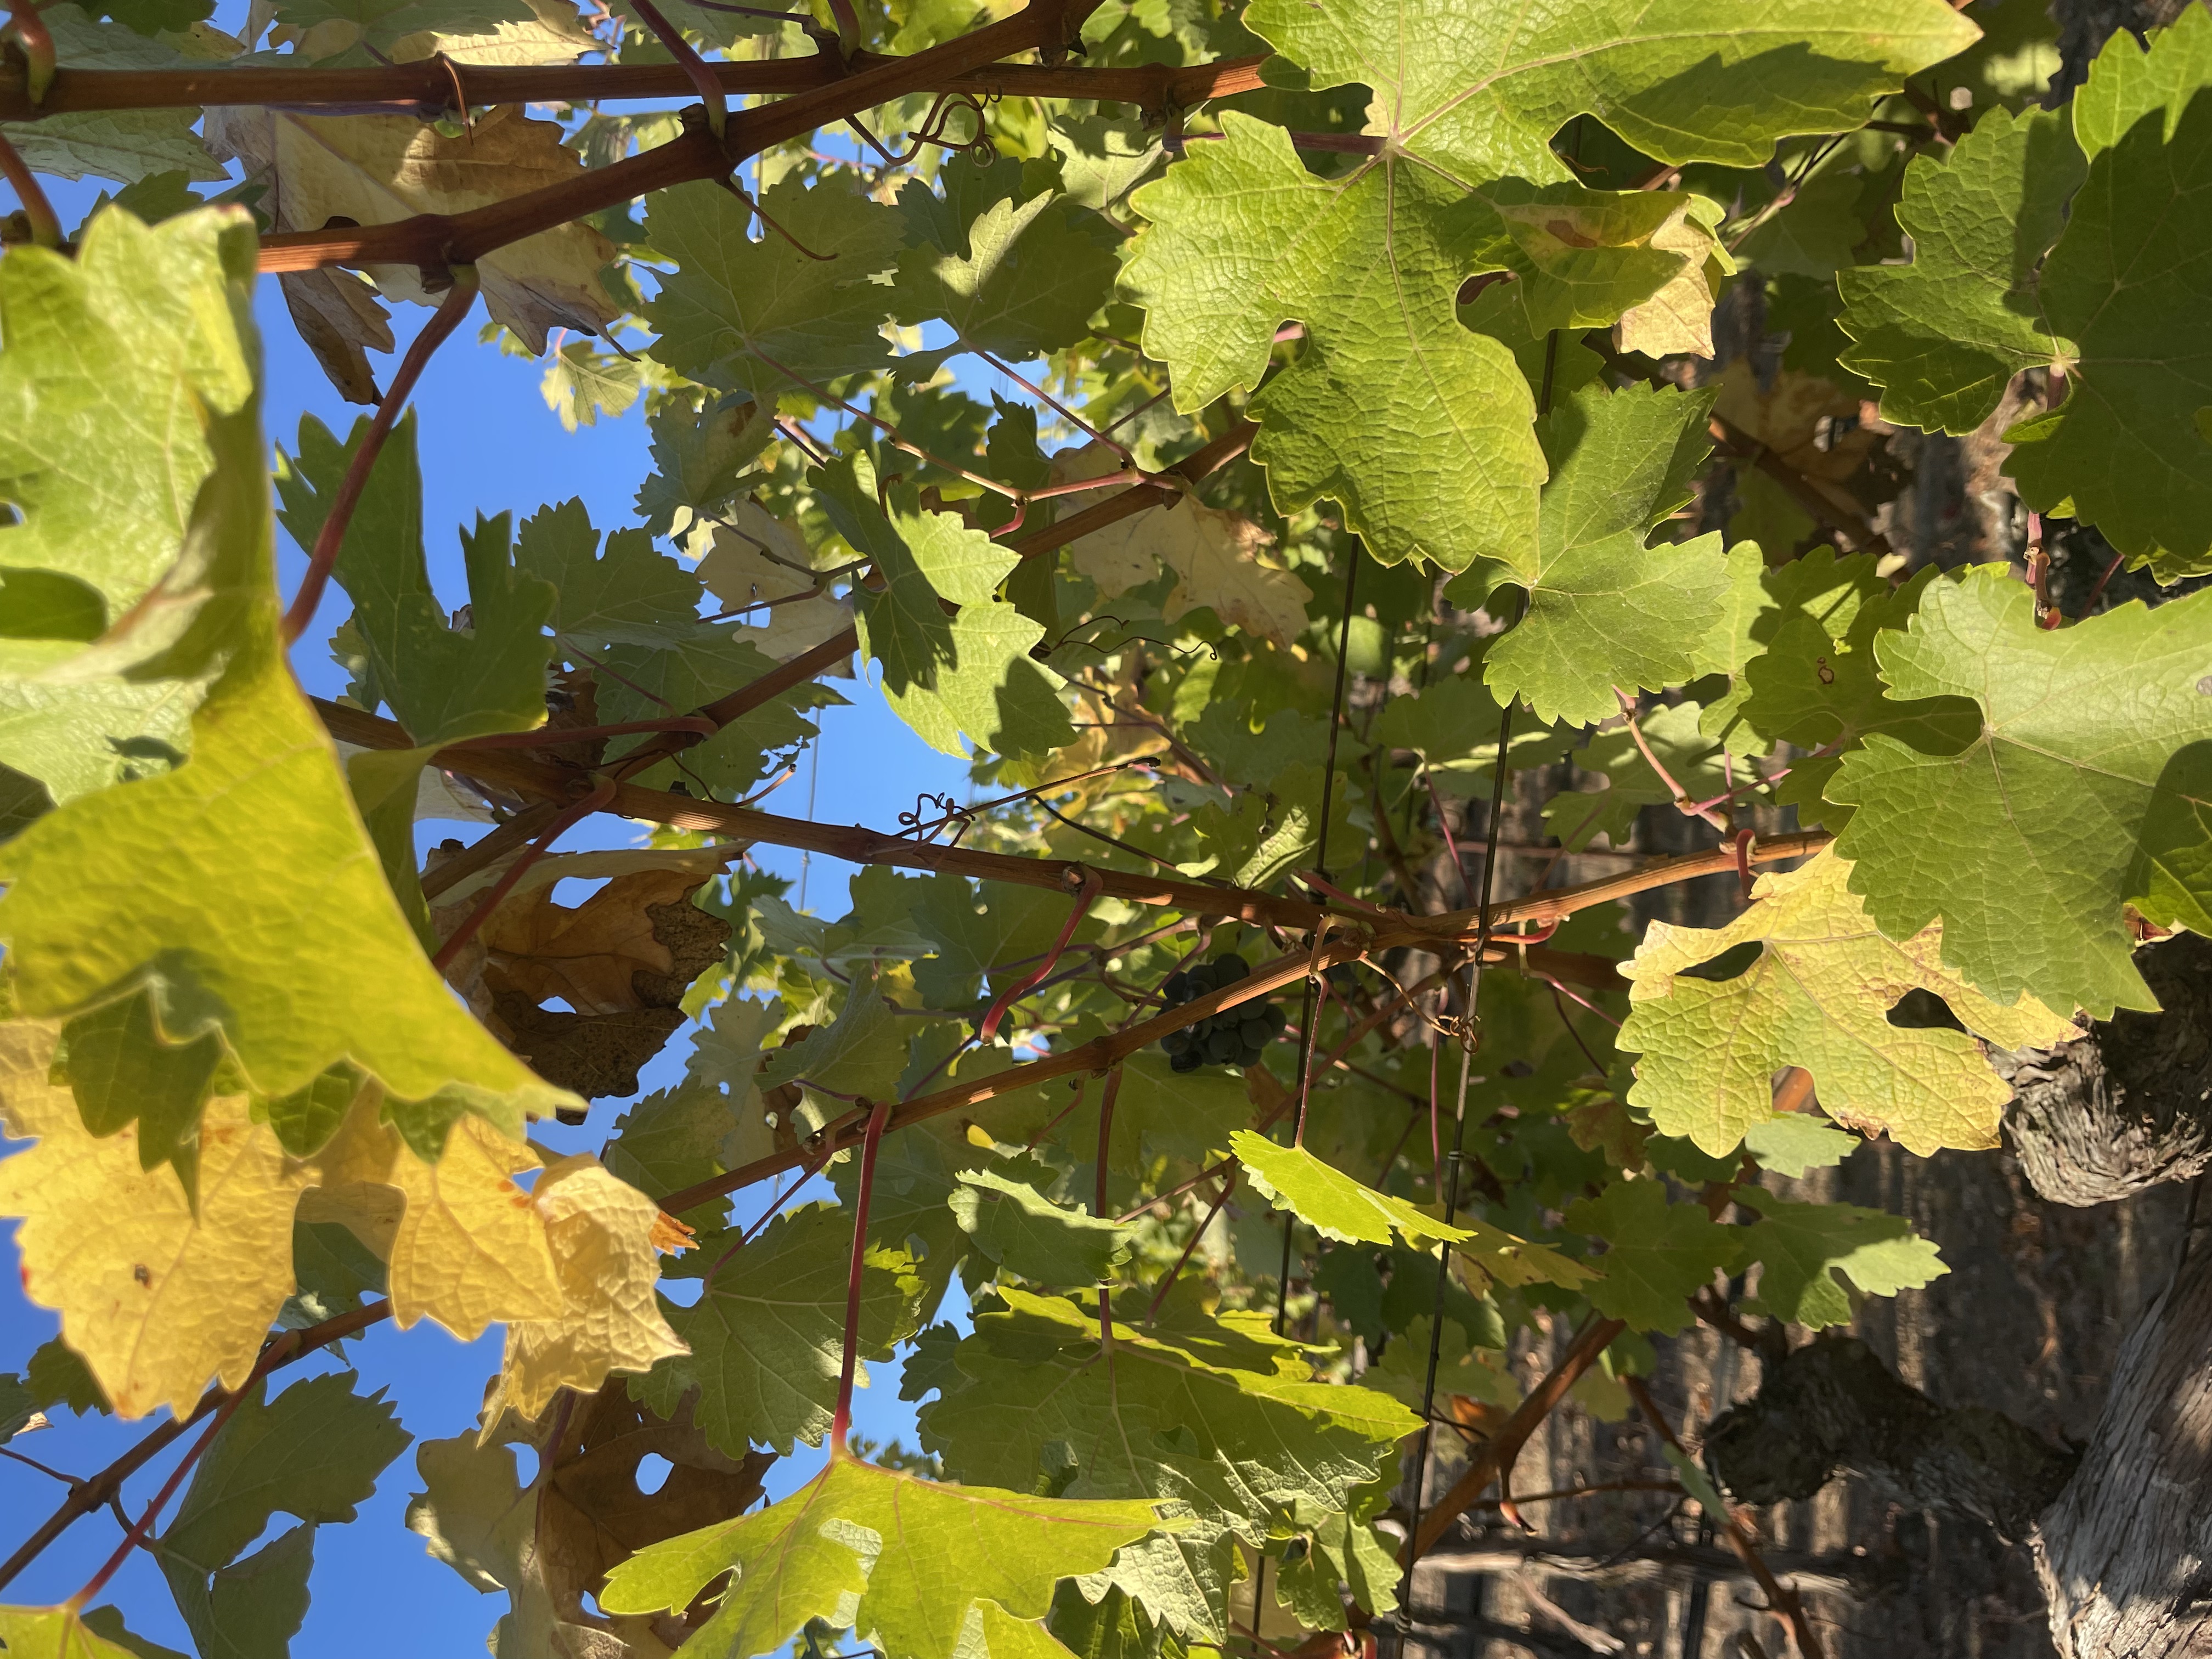
Label: No Virus